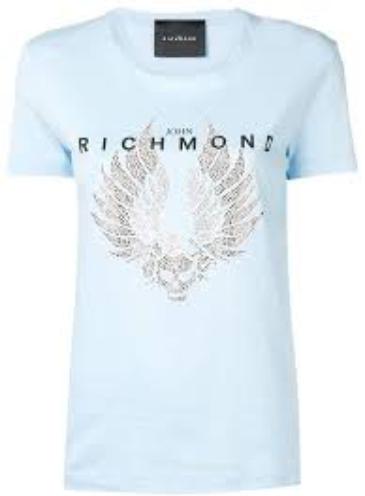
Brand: John Richmond
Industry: Clothes